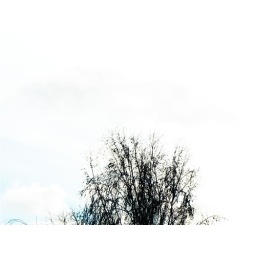
tree against white sky